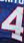
Number: 4